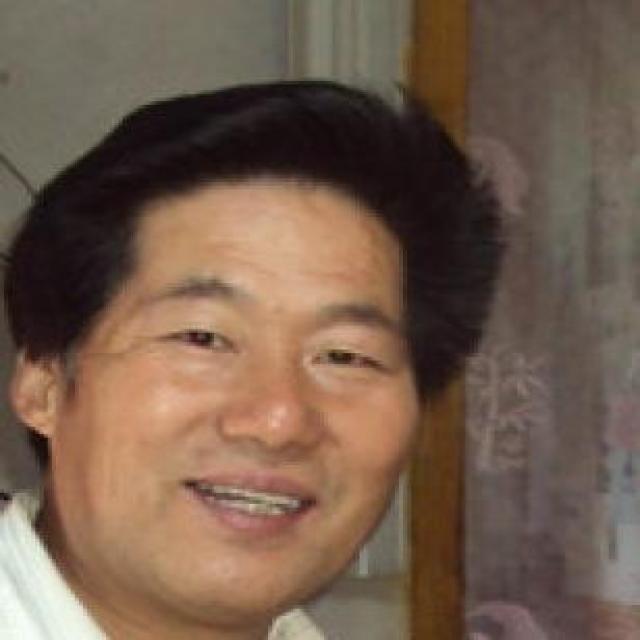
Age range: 45-64